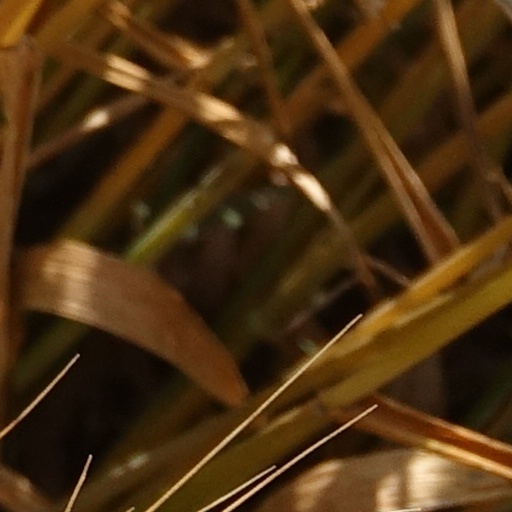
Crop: wheat